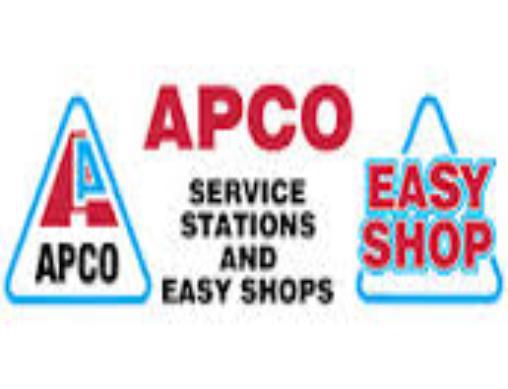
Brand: APCO
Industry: Others